Dream (American group)

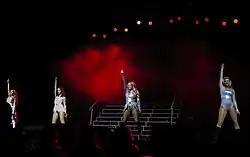
Dream performing in 2016

On May 11, 2015, the original members of Dream posted a video online performing a cappella version of their 2000 single "He Loves U Not". On May 29, 2015, Dream announced they would be making a comeback and launched a new Twitter and Facebook page. On December 17, 2015, Dream released a studio recording of "O Holy Night".